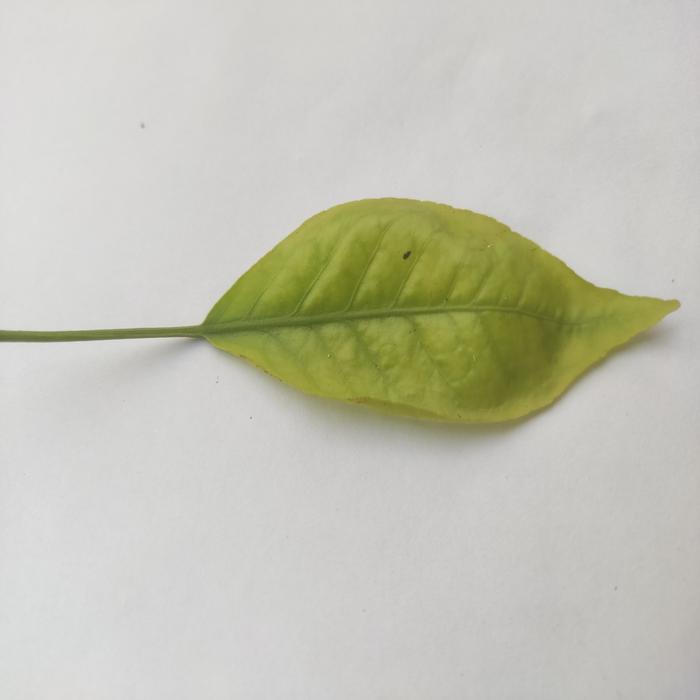
Crop: Aegle Marmelos
Leaf condition: Cercospora_Leaf